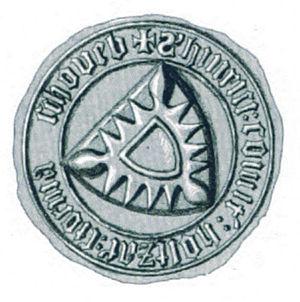
Henri III de Holstein-Rendsbourg fut évêque du Diocèse d'Osnabrück sous le nom d'Henri Iᵉʳ de 1402 à 1410, mais également Comte de Holstein-Rendsbourg et régent du duché de Schleswig de 1404 jusqu'en 1413.